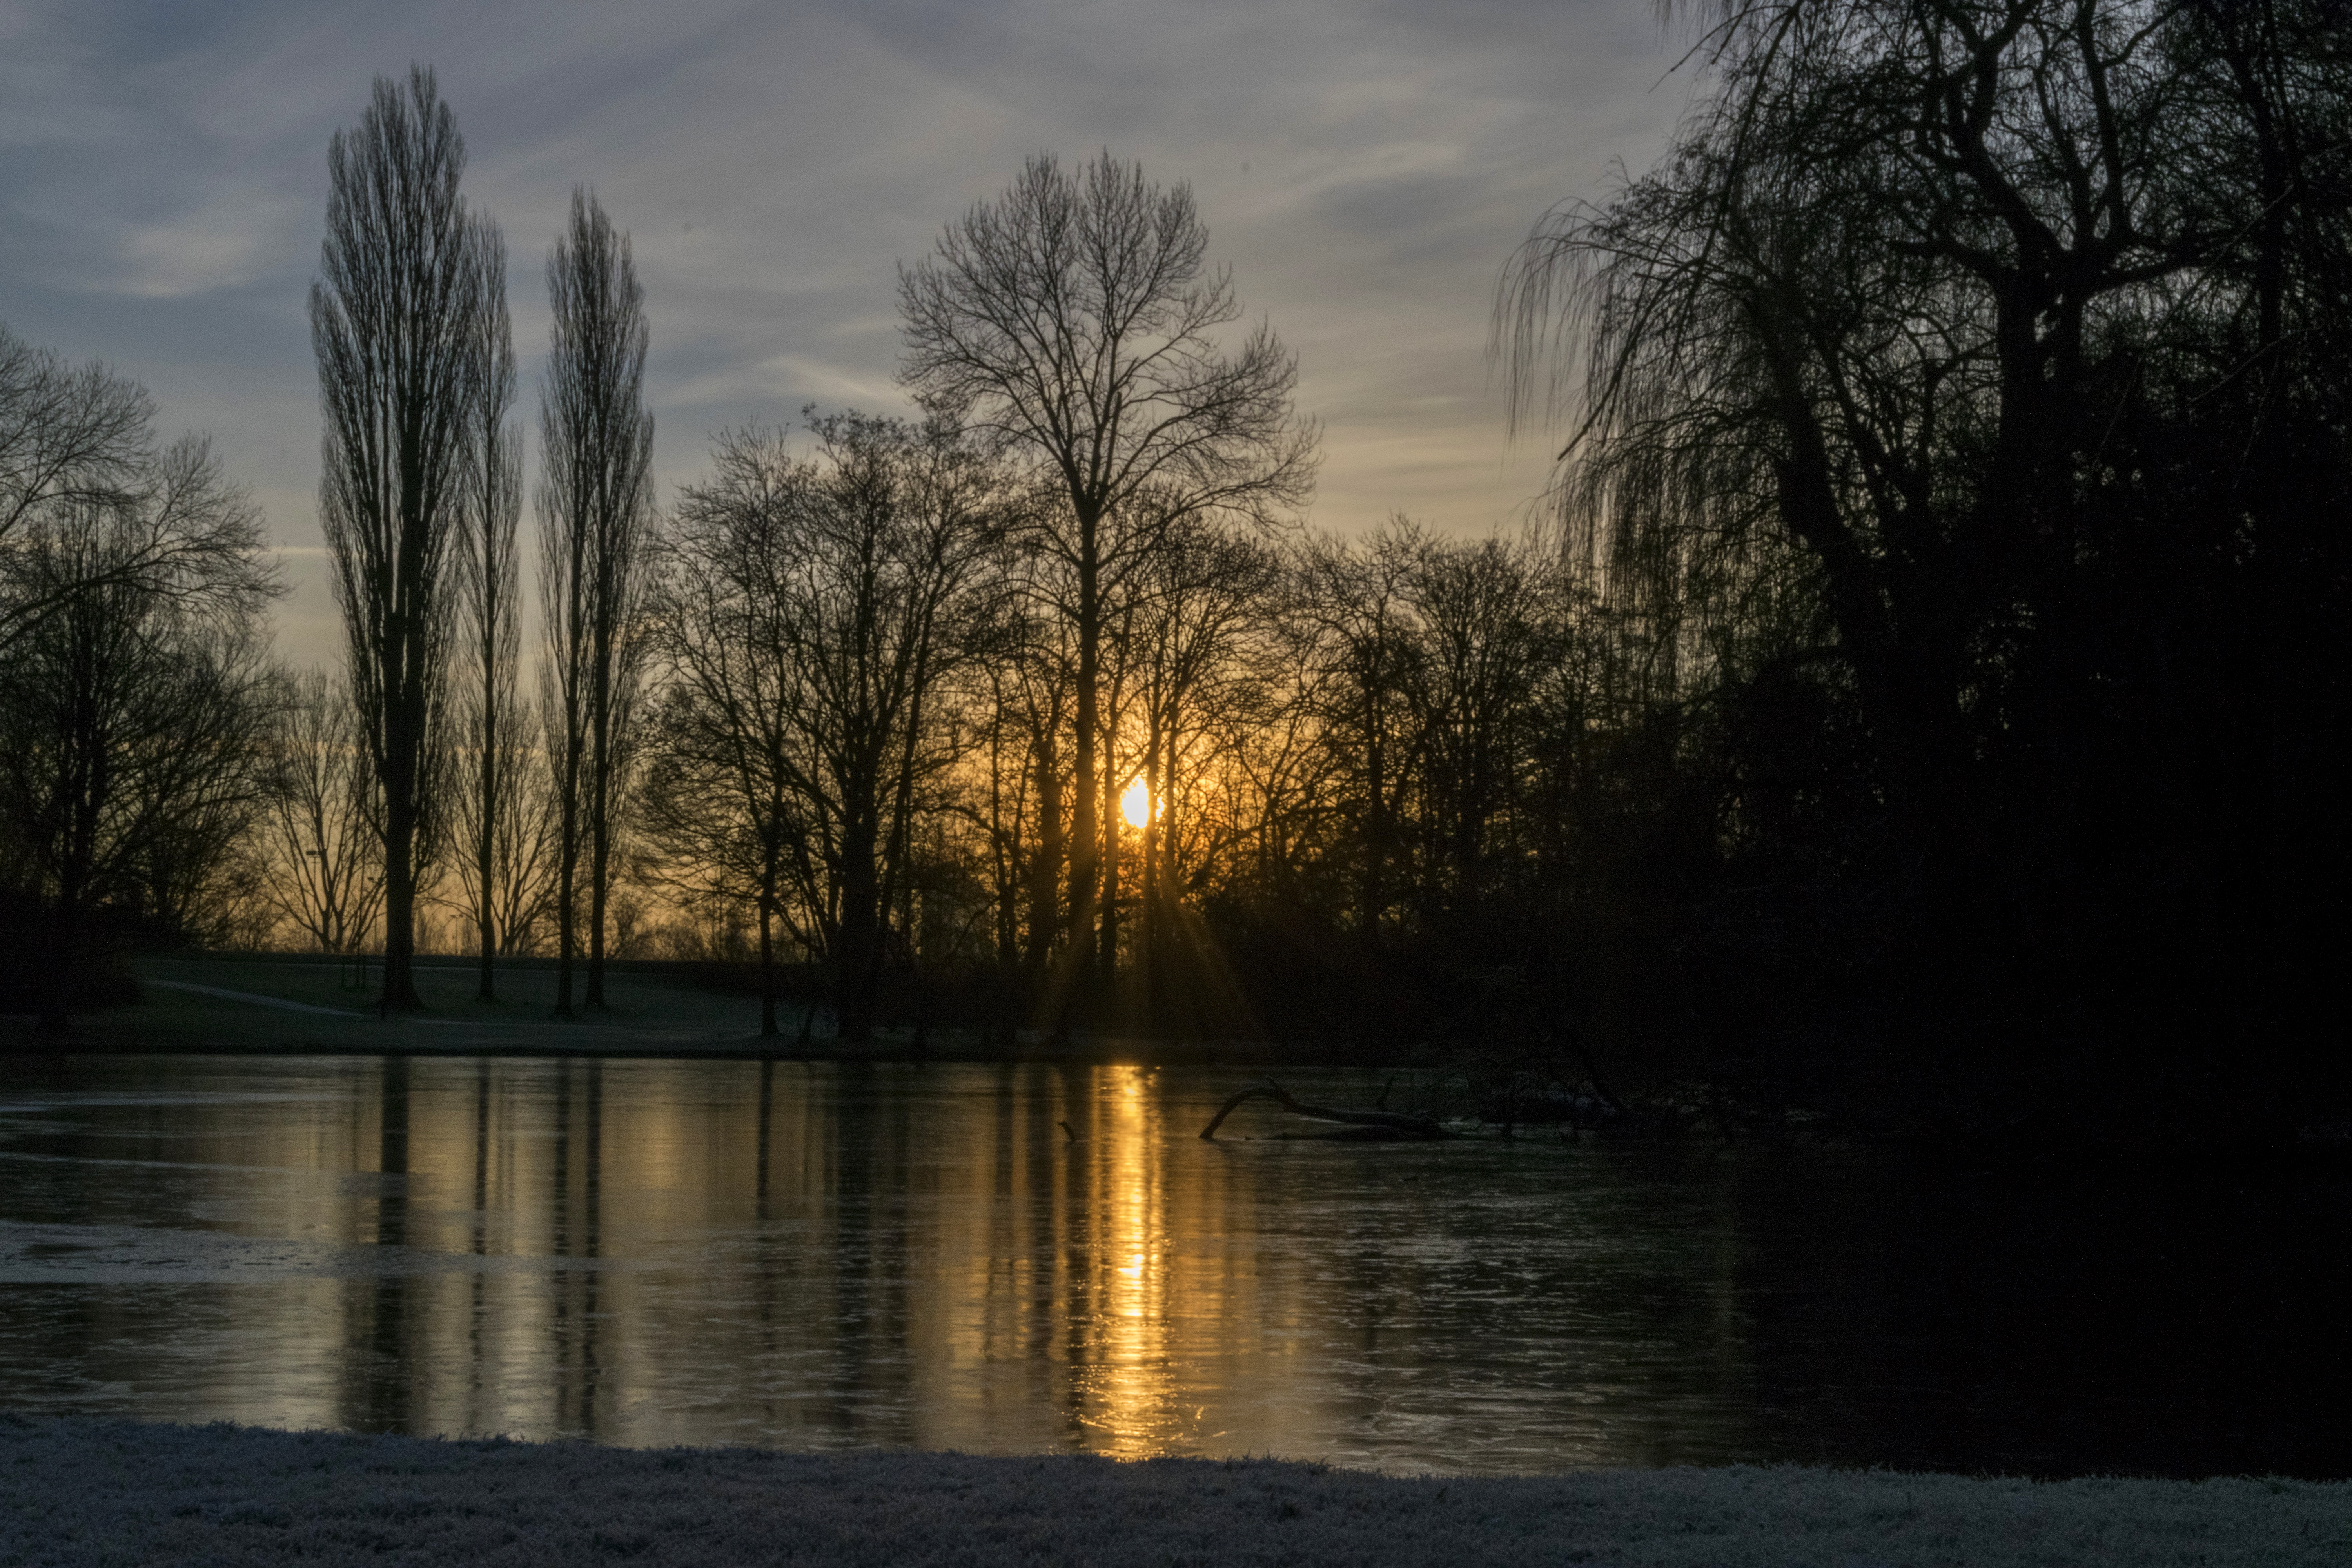
landscape, tree, water, nature, forest, outdoor, winter, cloud, sun, sunrise, sunset, mist, sunlight, morning, lake, dawn, river, dusk, ice, evening, reflection, autumn, serene, darkness, nikon, holland, nederland, netherlands, outdoorphotography, backlight, reflections, paulvandevelde, pdvandevelde, padagudaloma, natuurfotografie, naturephotographer, dordrecht, stadsfotografie, nederlandinfotos, stadswandeling, pvdvfotografie, pdvandeveldedordrecht, rondjedordt, dedordtevaer, dutchphotography, nederlandsefotografie, atmospheric phenomenon, woody plant